Dutch cuisine

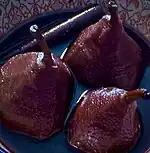
"Stoofpeertjes"

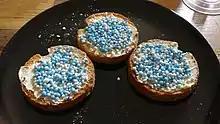
"Beschuit met muisjes"

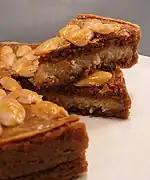

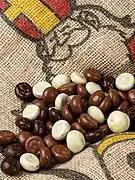
"Chocoladekruidnoten"

"Toetje", or the final course, is a sweet dessert, traditionally yogurt with some sugar or "vla", a thin milk pudding (cooked milk with custard). Vla comes in a variety of flavours; the most common ones are chocolate and vanilla.